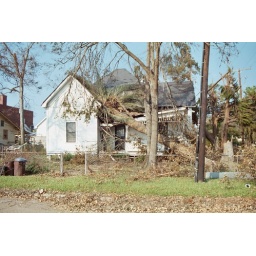
Palm tree house near our dorm